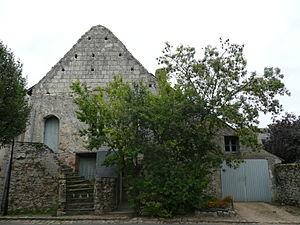
Briollay - Ancienne salle seigneuriale This building is inscrit au titre des Monuments Historiques. It is indexed in the Base Mérimée, a database of architectural heritage maintained by the French Ministry of Culture,
Cet article recense les monuments historiques du nord de Maine-et-Loire, en France.
La salle seigneuriale de Briollay est un tribunal situé à Briollay, en France.